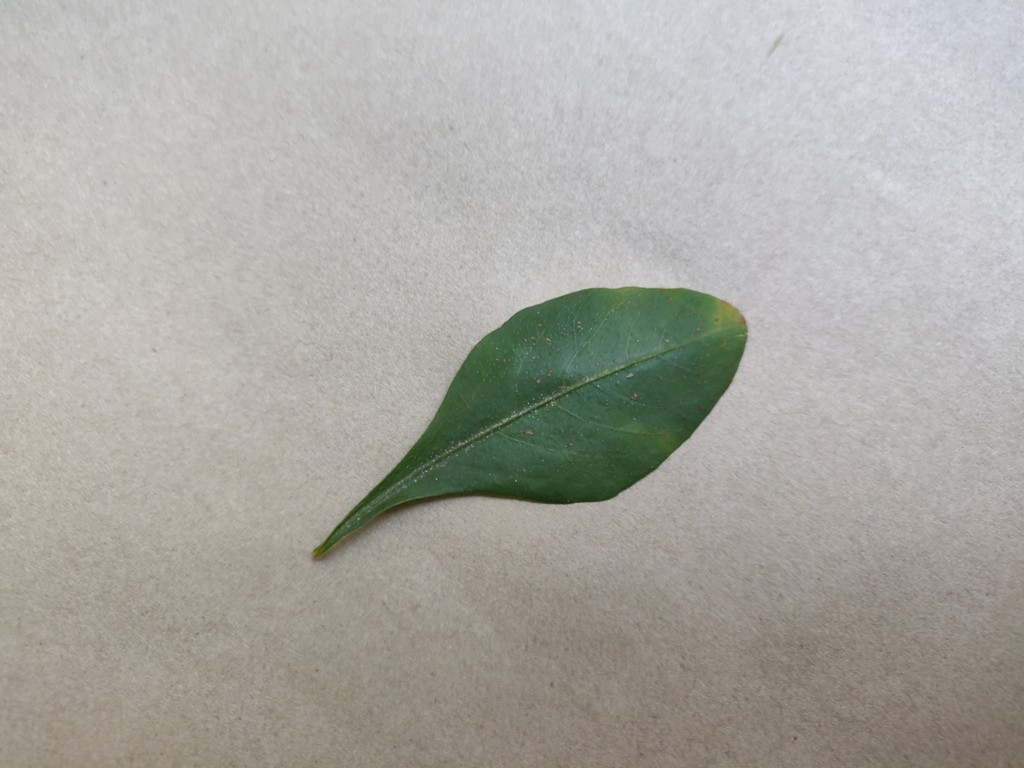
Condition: Unhealthy
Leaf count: single
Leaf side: front